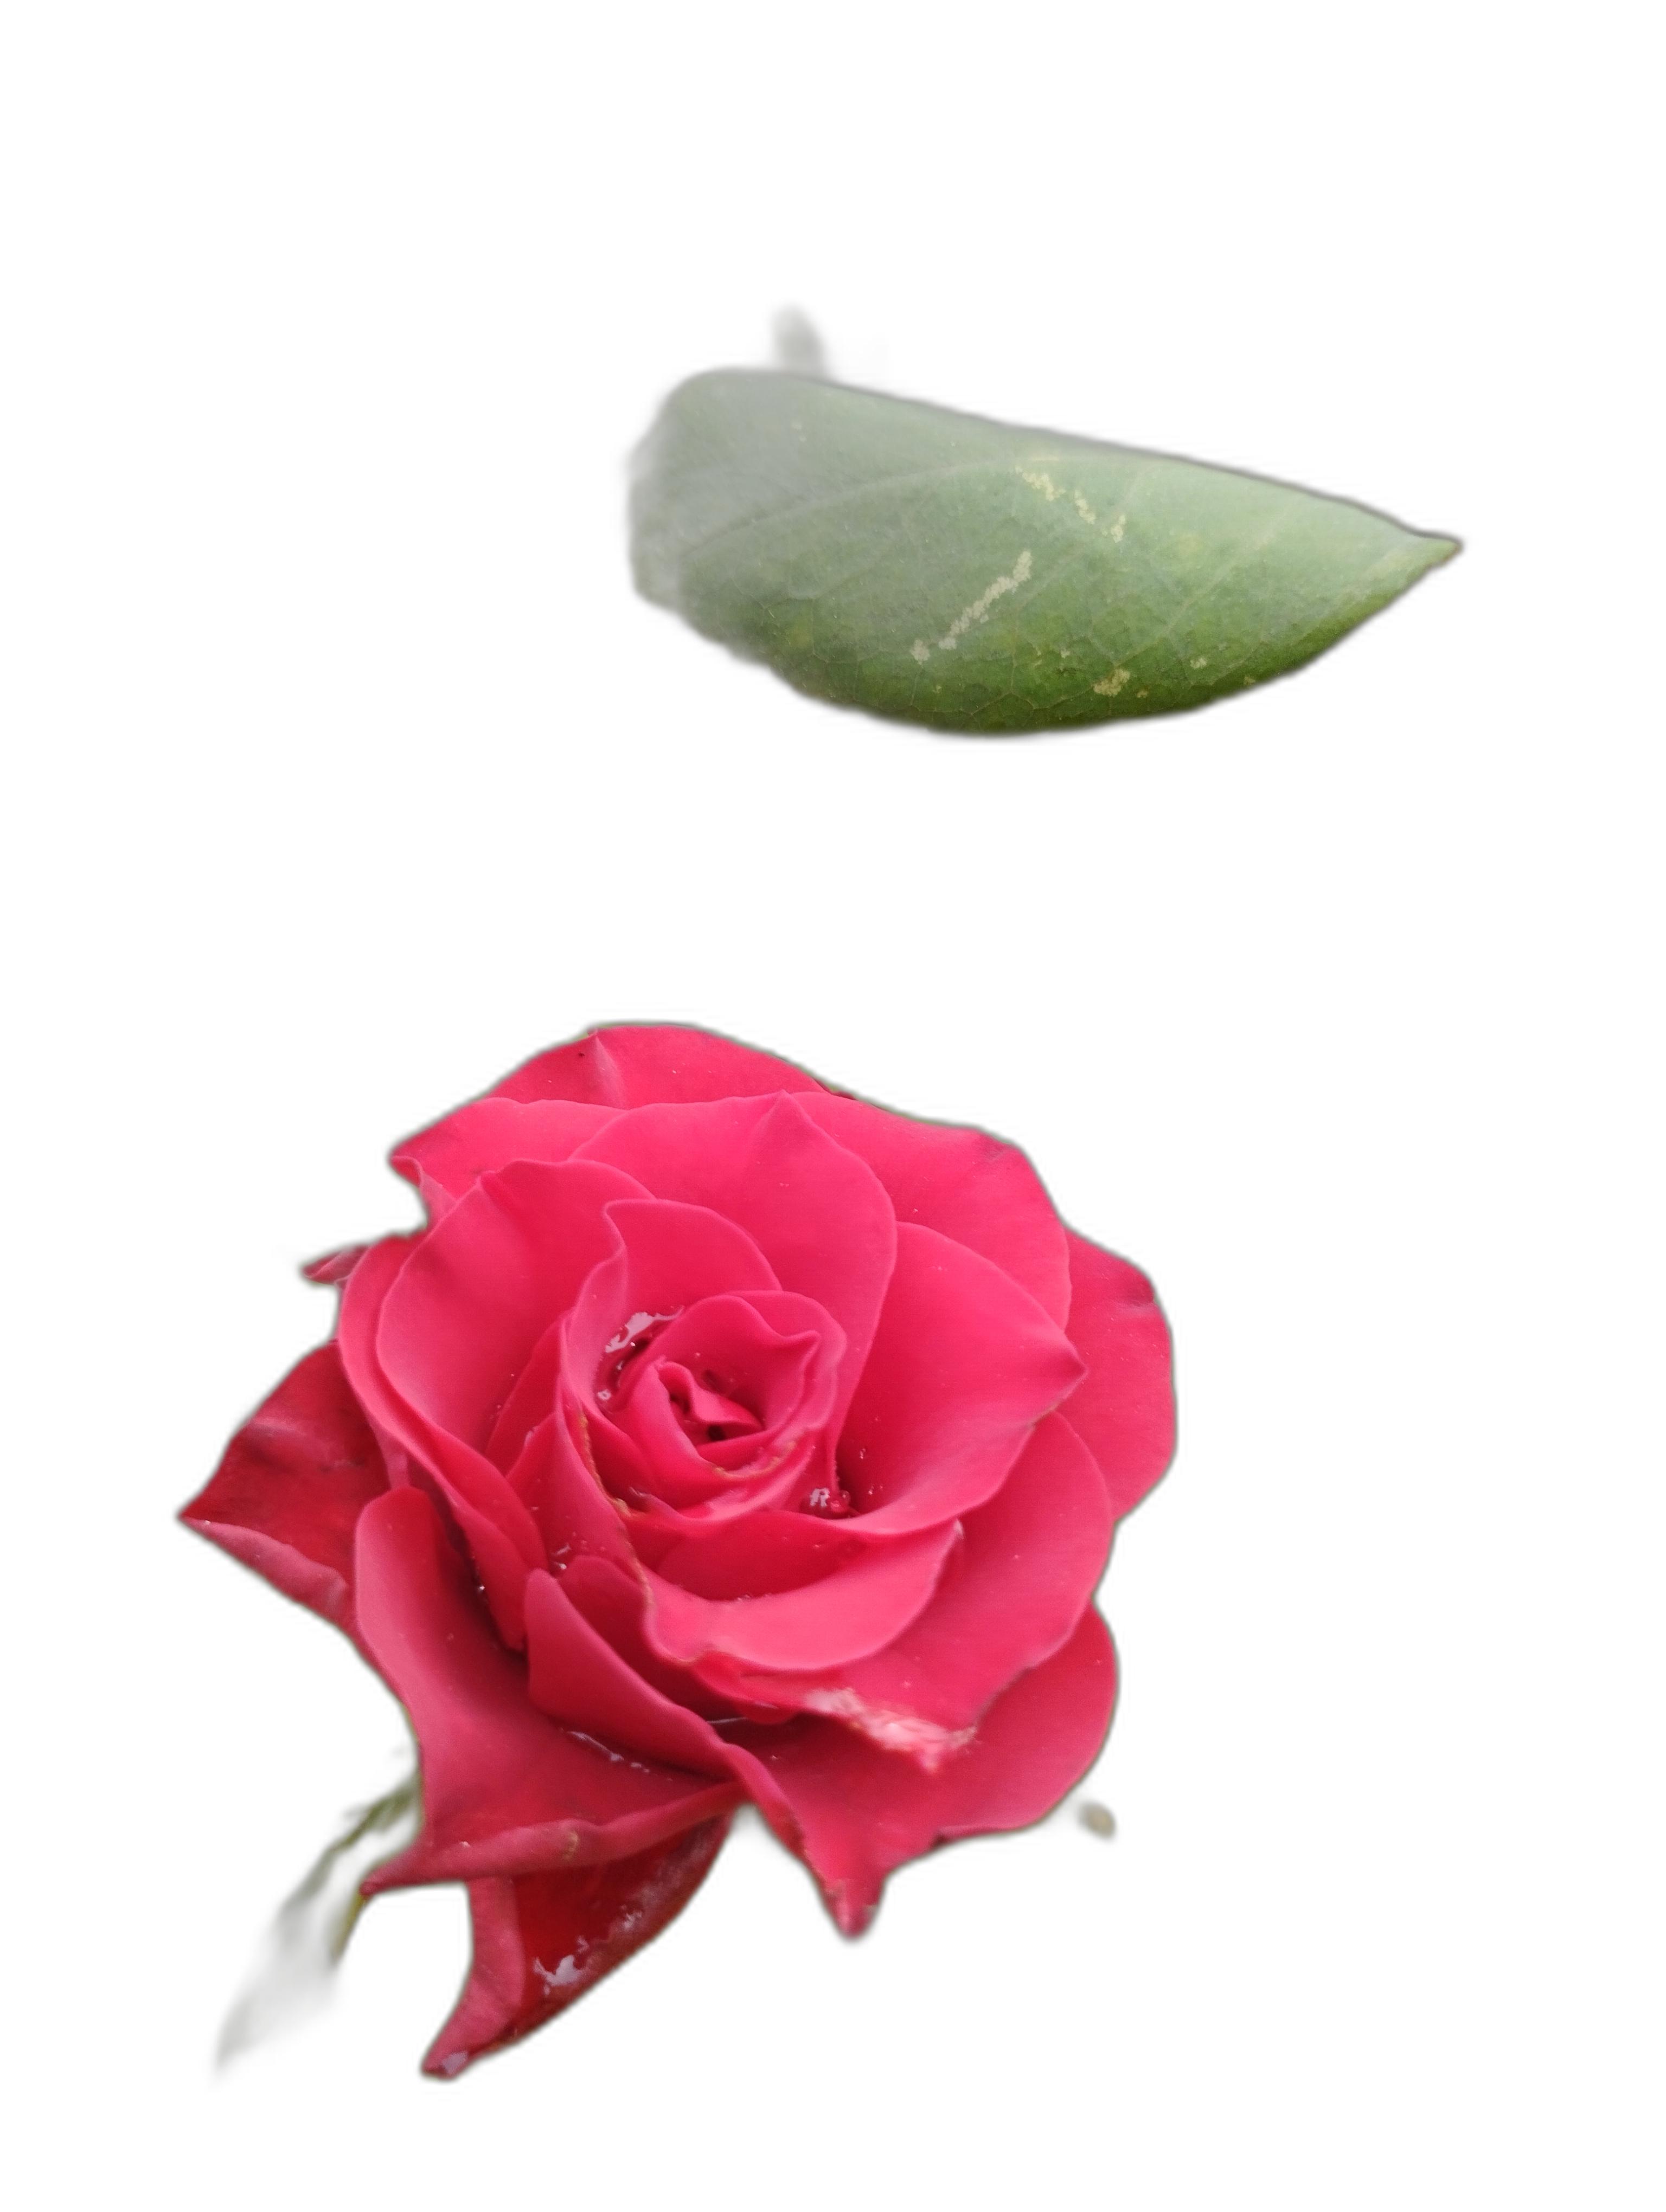
Label: Rose